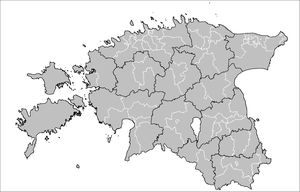
La commune est la plus petite subdivision administrative en Estonie.